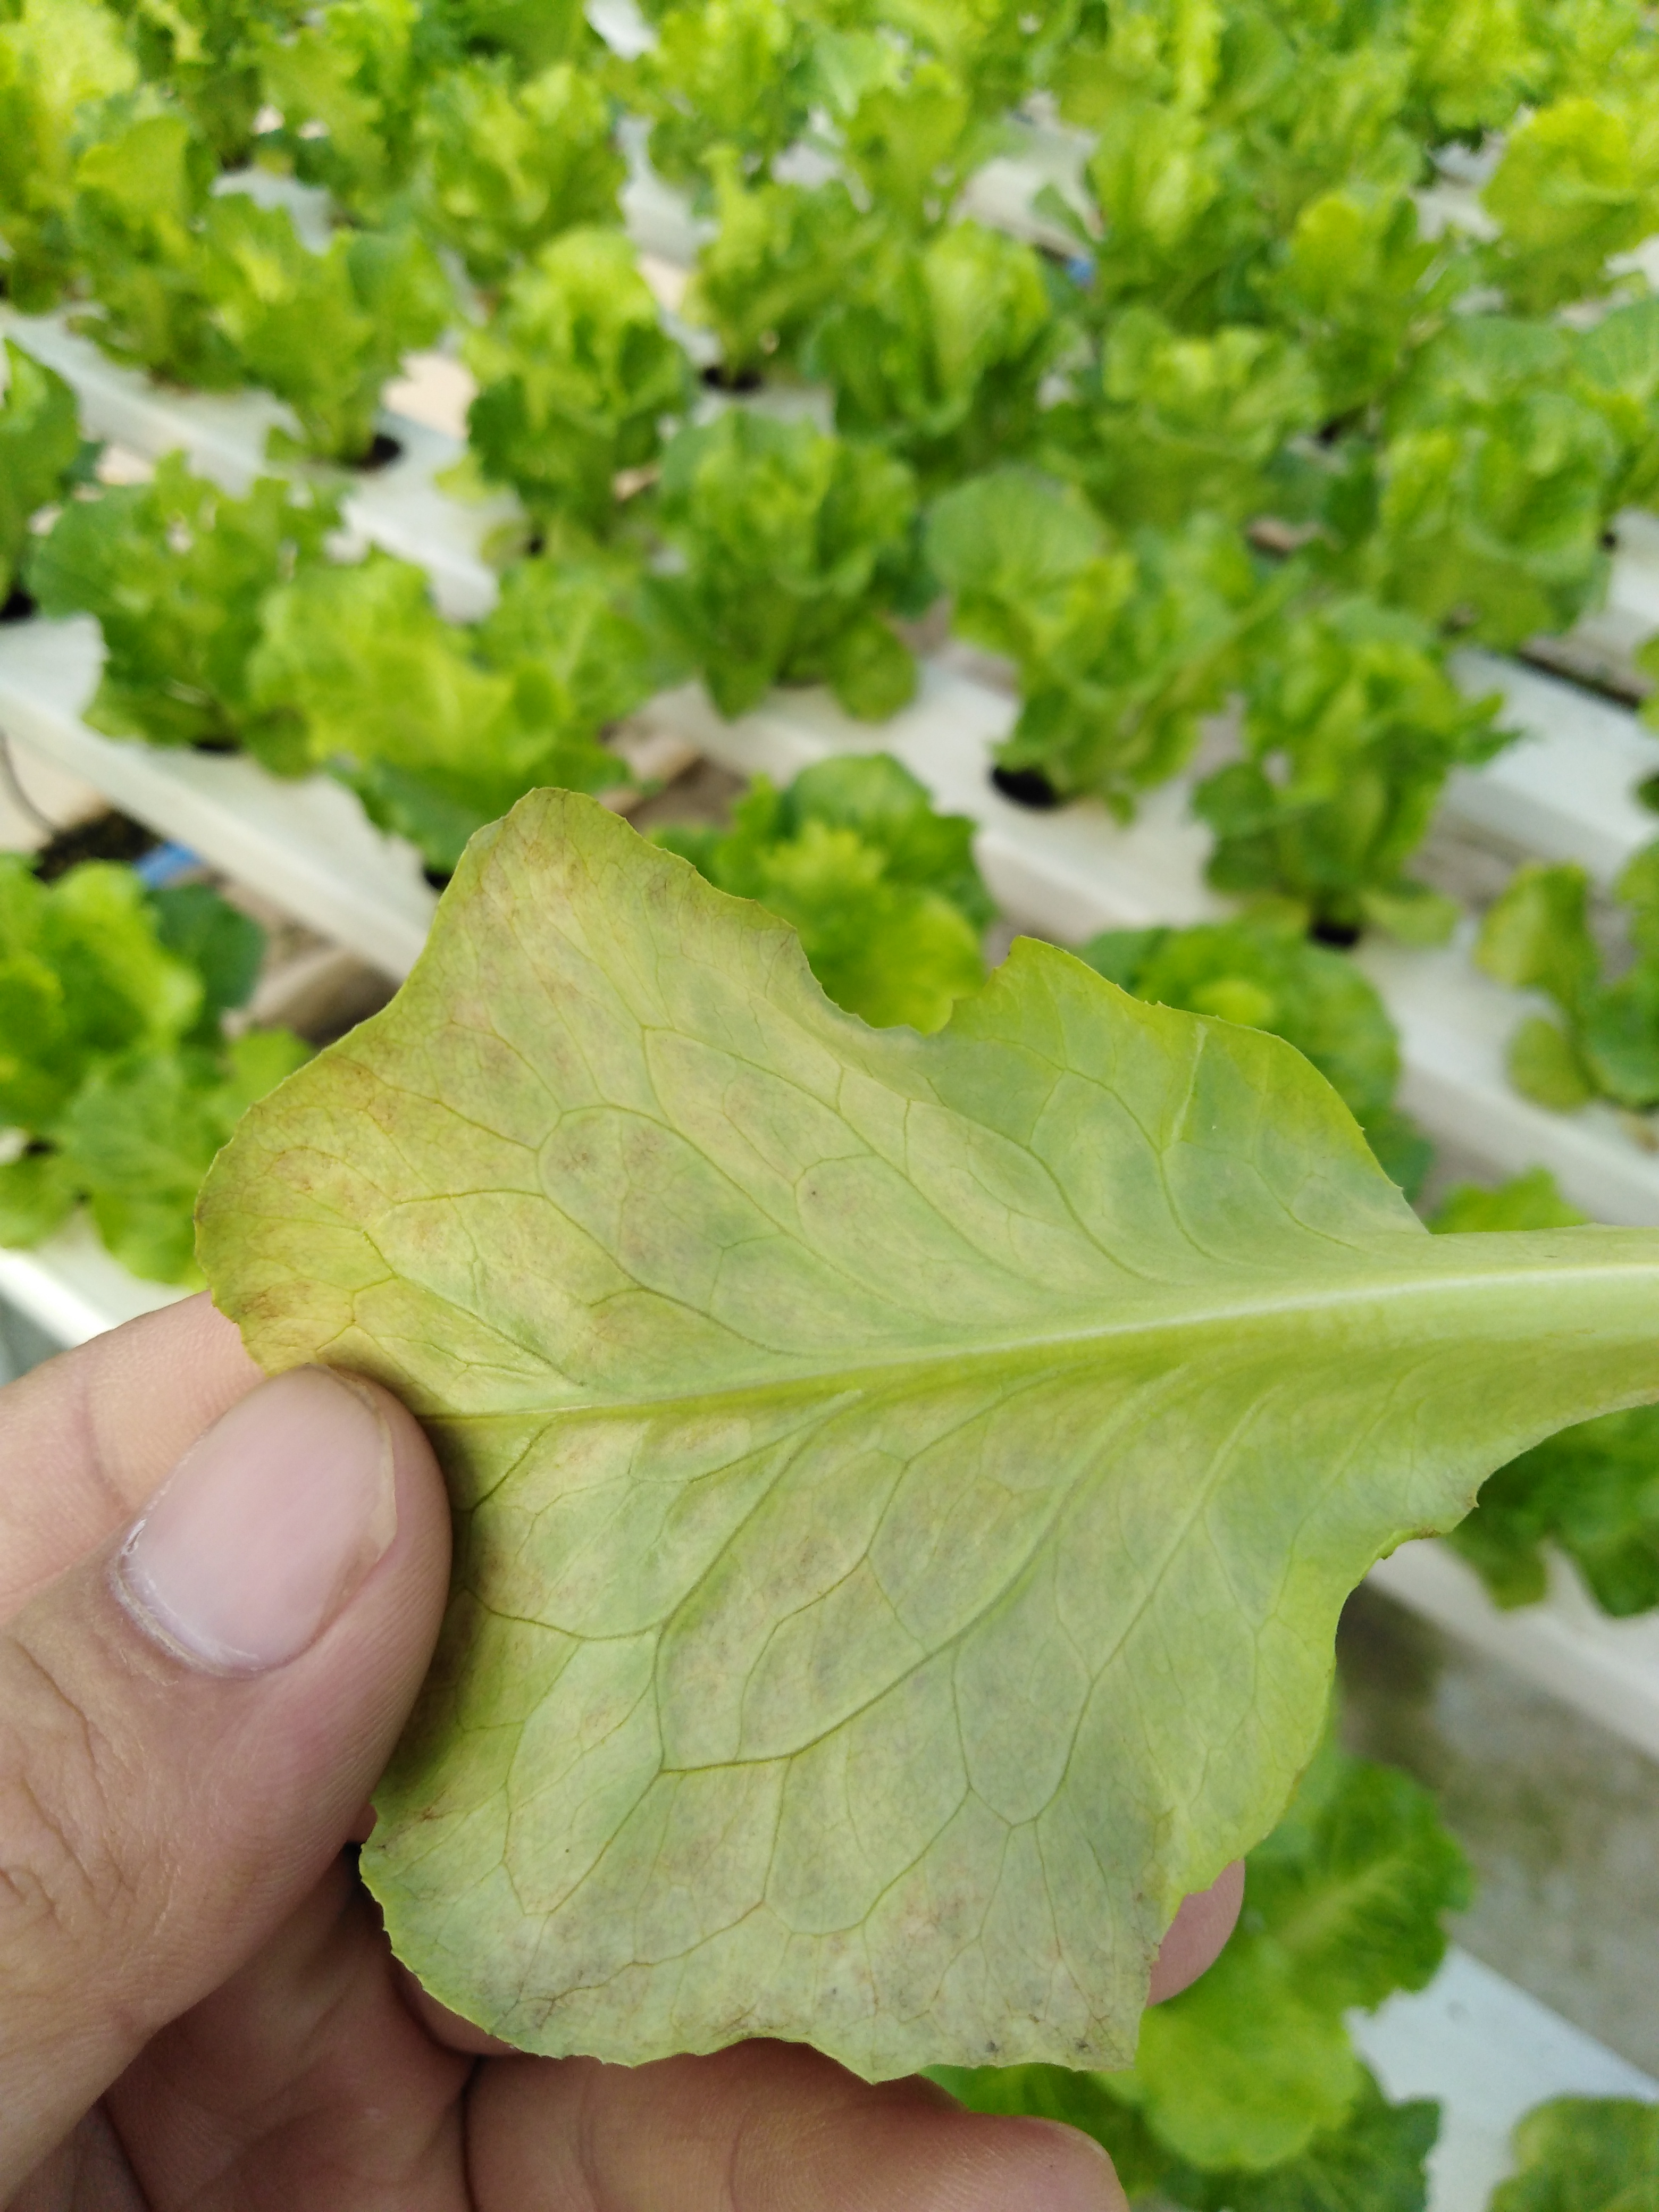
Plant: Lettuce
Disease: lettuce downy mildew